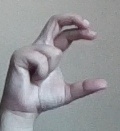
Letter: thal